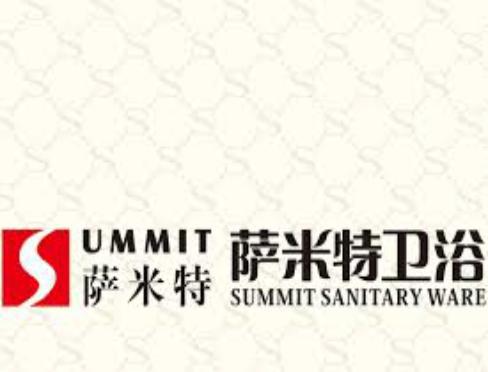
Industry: Others